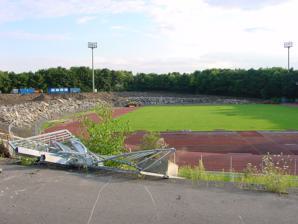
Building: Grugastadion
Country: Germany
Year built: 1963
Grugastadion Location Essen , Germany Owner Stadt Essen Capacity 40,000 Surface Grass Opened 13. September 1963 Closed 2001 Grugastadion was a multi-use stadium in Essen , Germany .  It was used mostly for football matches, and the stadium was able to hold 40,000 people at its height.  The stadium opened in 1963 and closed in 2001. 51°25′26″N 6°59′38″E / 51.424°N 6.994°E / 51.424; 6.994 This article about a German sports venue is a stub . You can help Wikipedia by expanding it . v t e This article about a North Rhine-Westphalian building or structure is a stub . You can help Wikipedia by expanding it . v t e